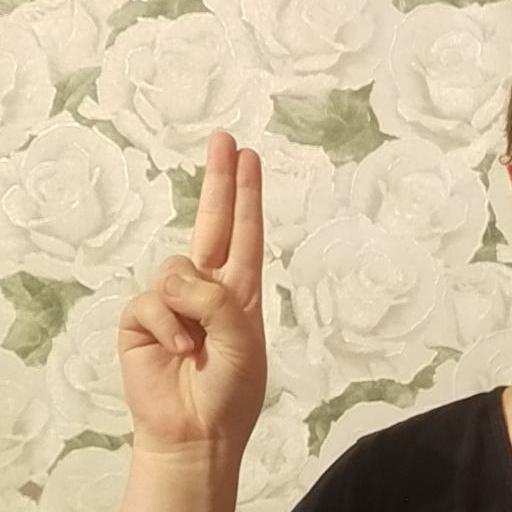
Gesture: two_up